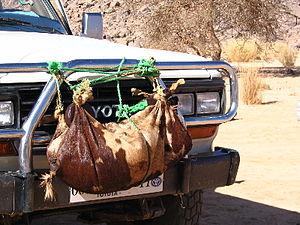
Guerba, Algérie. Outre faite à partir de peau de chèvre, et servant à conserver l'eau au frais. Lietuvių: Gerba, gyvulio odos maišas,